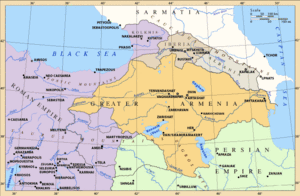
Armeniens historie / Den tidligste historie / Kongedømmet Armenien
Armenien i perioden 299-387 e.Kr.
Armeniens historie dækker et større område end nutidens Armenien. Det historiske Armenien omfatter også store områder i nutidens østlige Tyrkiet, og disse bliver også i politiske sammenhænge inden for visse kredse omtalt som Vestarmenien eller det armenske højland. Det historiske Armenien omfatter blandt andet store dele af nutidens Tyrkiet, Aserbajdsjan, Iran og Georgien.